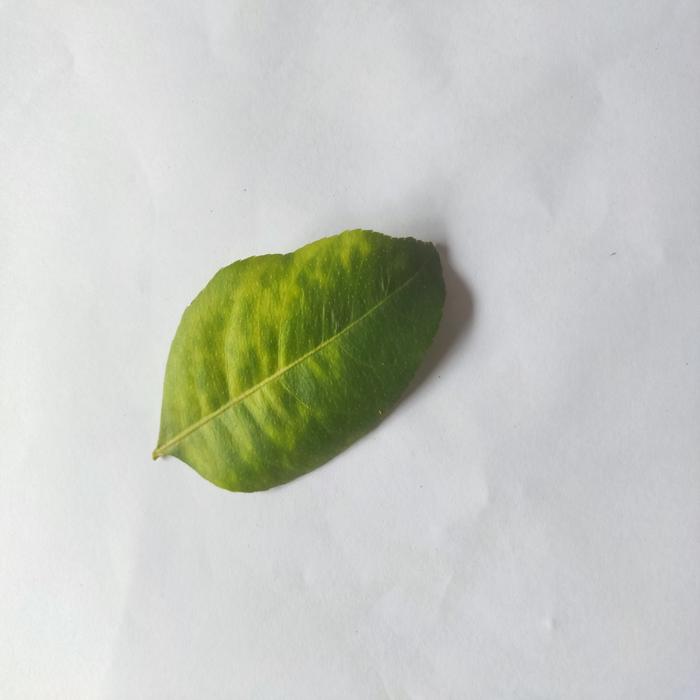
Crop: Lemon
Leaf condition: Citrus